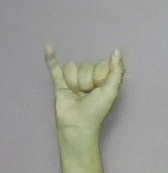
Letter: ya